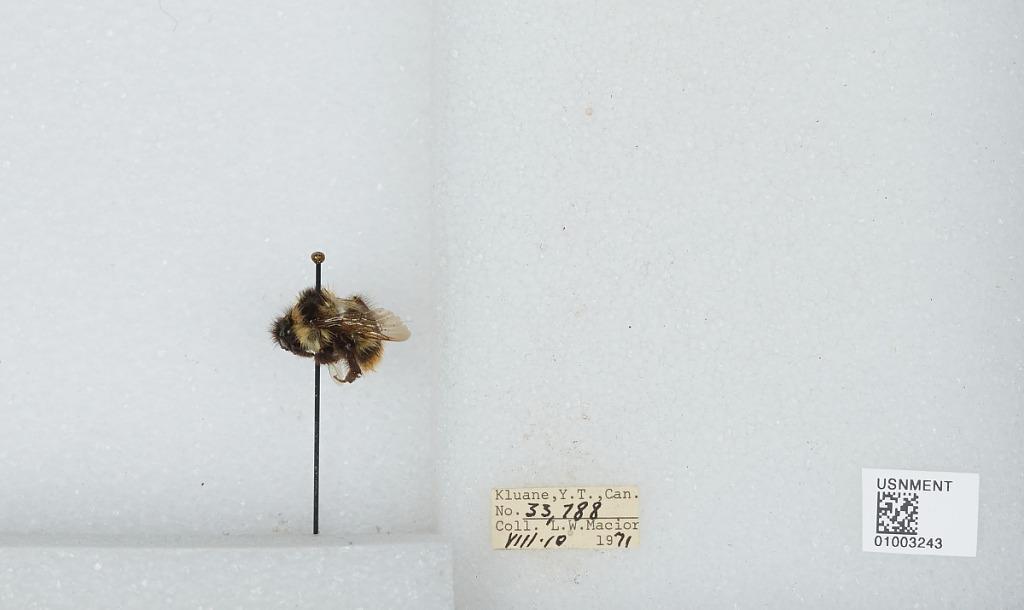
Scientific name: Bombus (Pyrobombus) frigidus Smith
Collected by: L. Macior
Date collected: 1971-8-10
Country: Canada
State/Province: Yukon Territory
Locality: Kluane
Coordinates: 60.75, -139.5